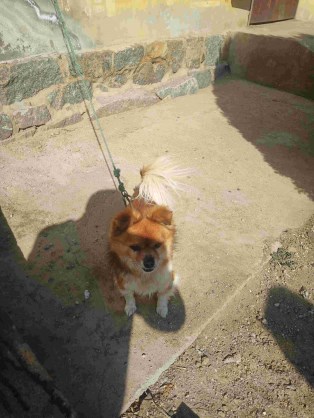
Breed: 3336-n000121-chinese_rural_dog